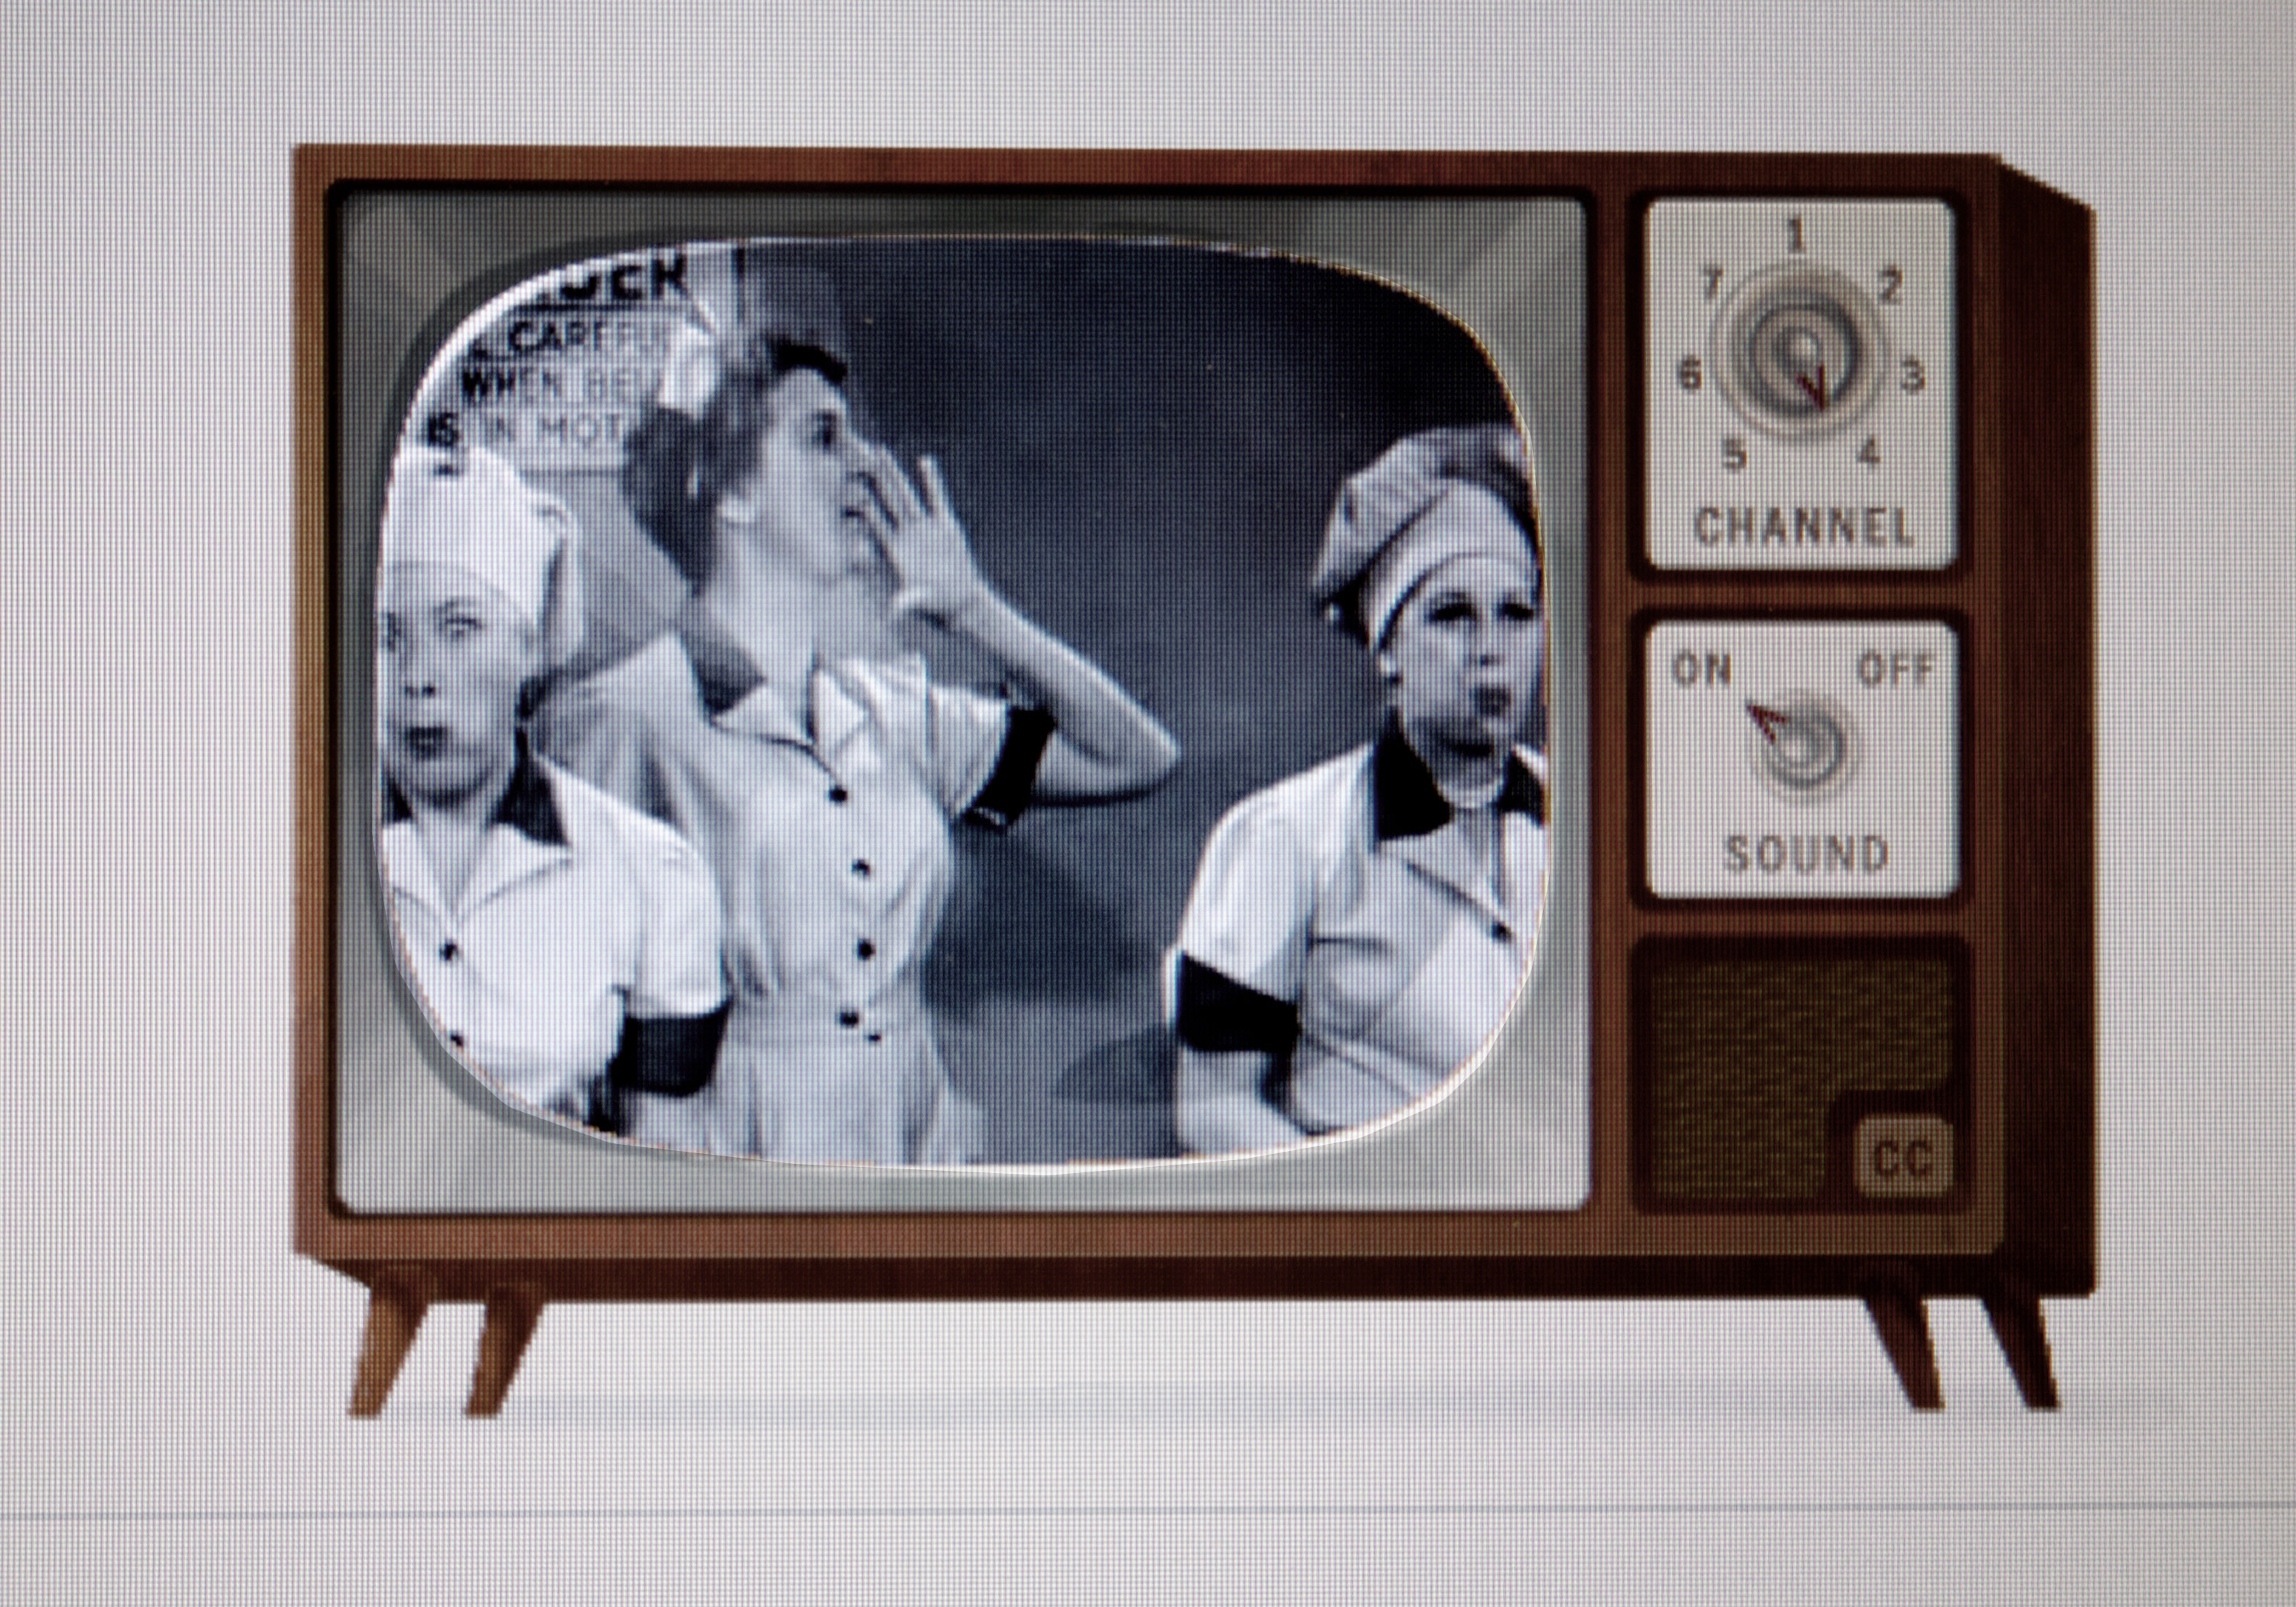
advertising, television, tv, product, art, drawing, illustration, design, google, picture frame, image, lucy, ilovelucy, candyfactory